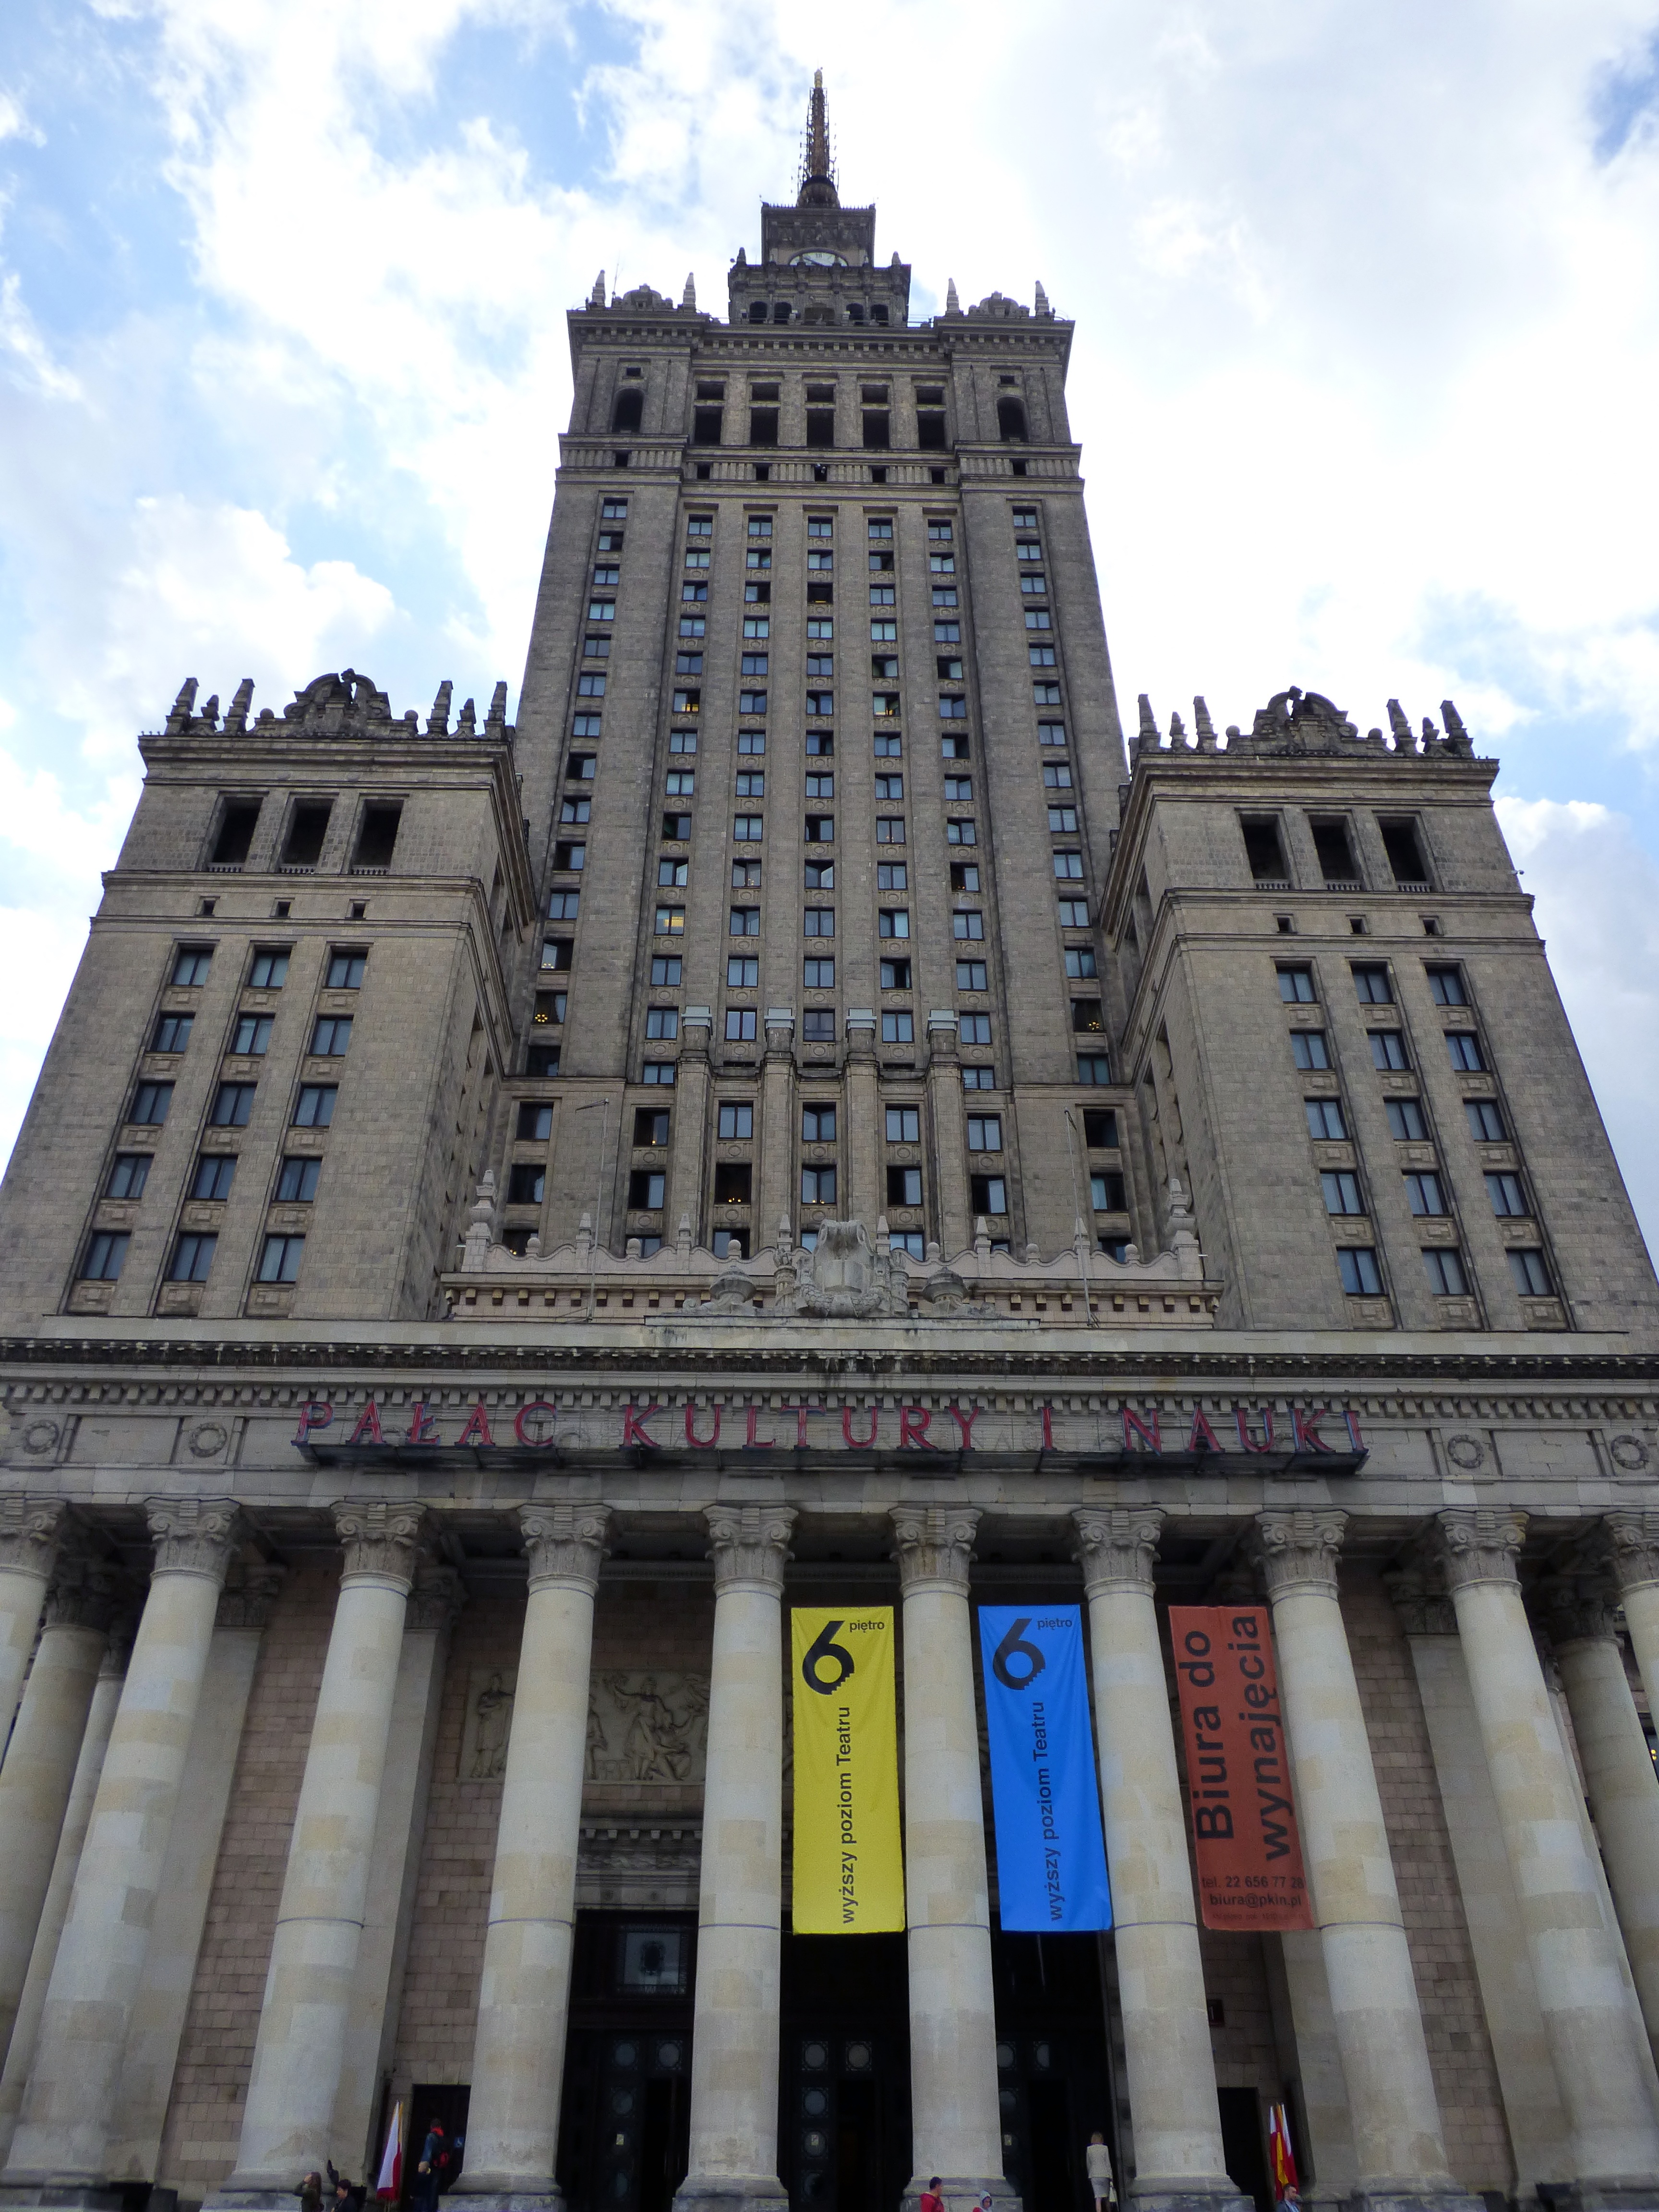
architecture, building, city, skyscraper, monument, cityscape, downtown, tower, landmark, facade, tower block, science, culture, warsaw, metropolis, tours, palace of culture and science, urban area, palace of culture, metropolitan area